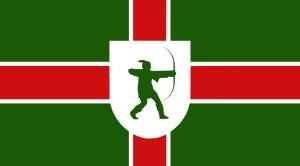
Robin des Bois est un personnage fictif, héros légendaire et archétypal du Moyen Âge anglais. D'abord sujet d'une tradition orale, il devient un personnage littéraire dès le XIVᵉ siècle, avec des œuvres telles que Piers plowman de William Langland, puis le héros de diverses gestes du XVᵉ siècle telles que The Lytell Geste of Robin Hood. Selon la légende, telle qu'elle est répandue aujourd’hui, Robin des Bois était un brigand au grand cœur qui vivait caché dans la forêt de Sherwood et de Barnsdale. Habile braconnier, mais aussi défenseur avec ses nombreux compagnons des pauvres et des opprimés, il détroussait les riches au profit des pauvres ou rendait au peuple l'argent des impôts prélevés, selon les idéaux des auteurs.